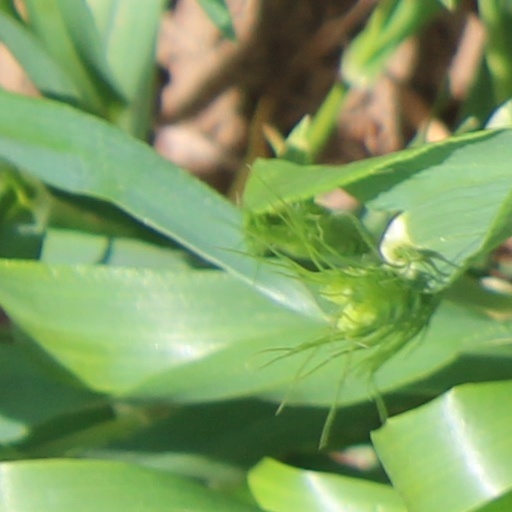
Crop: wheat